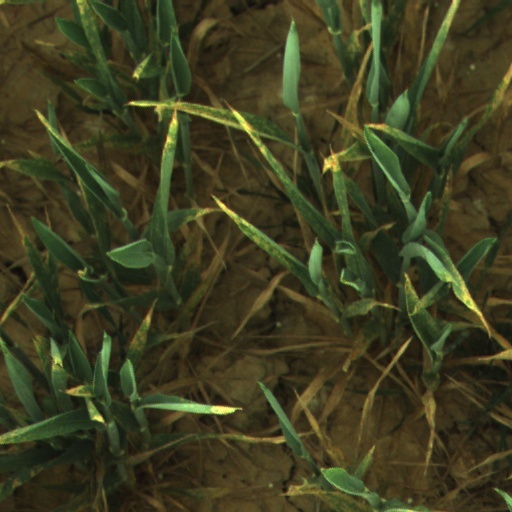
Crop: wheat